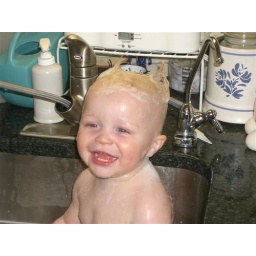
Ricky getting a bath in kitchen sink 05